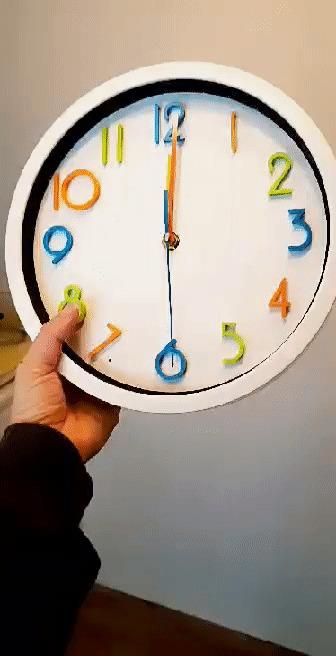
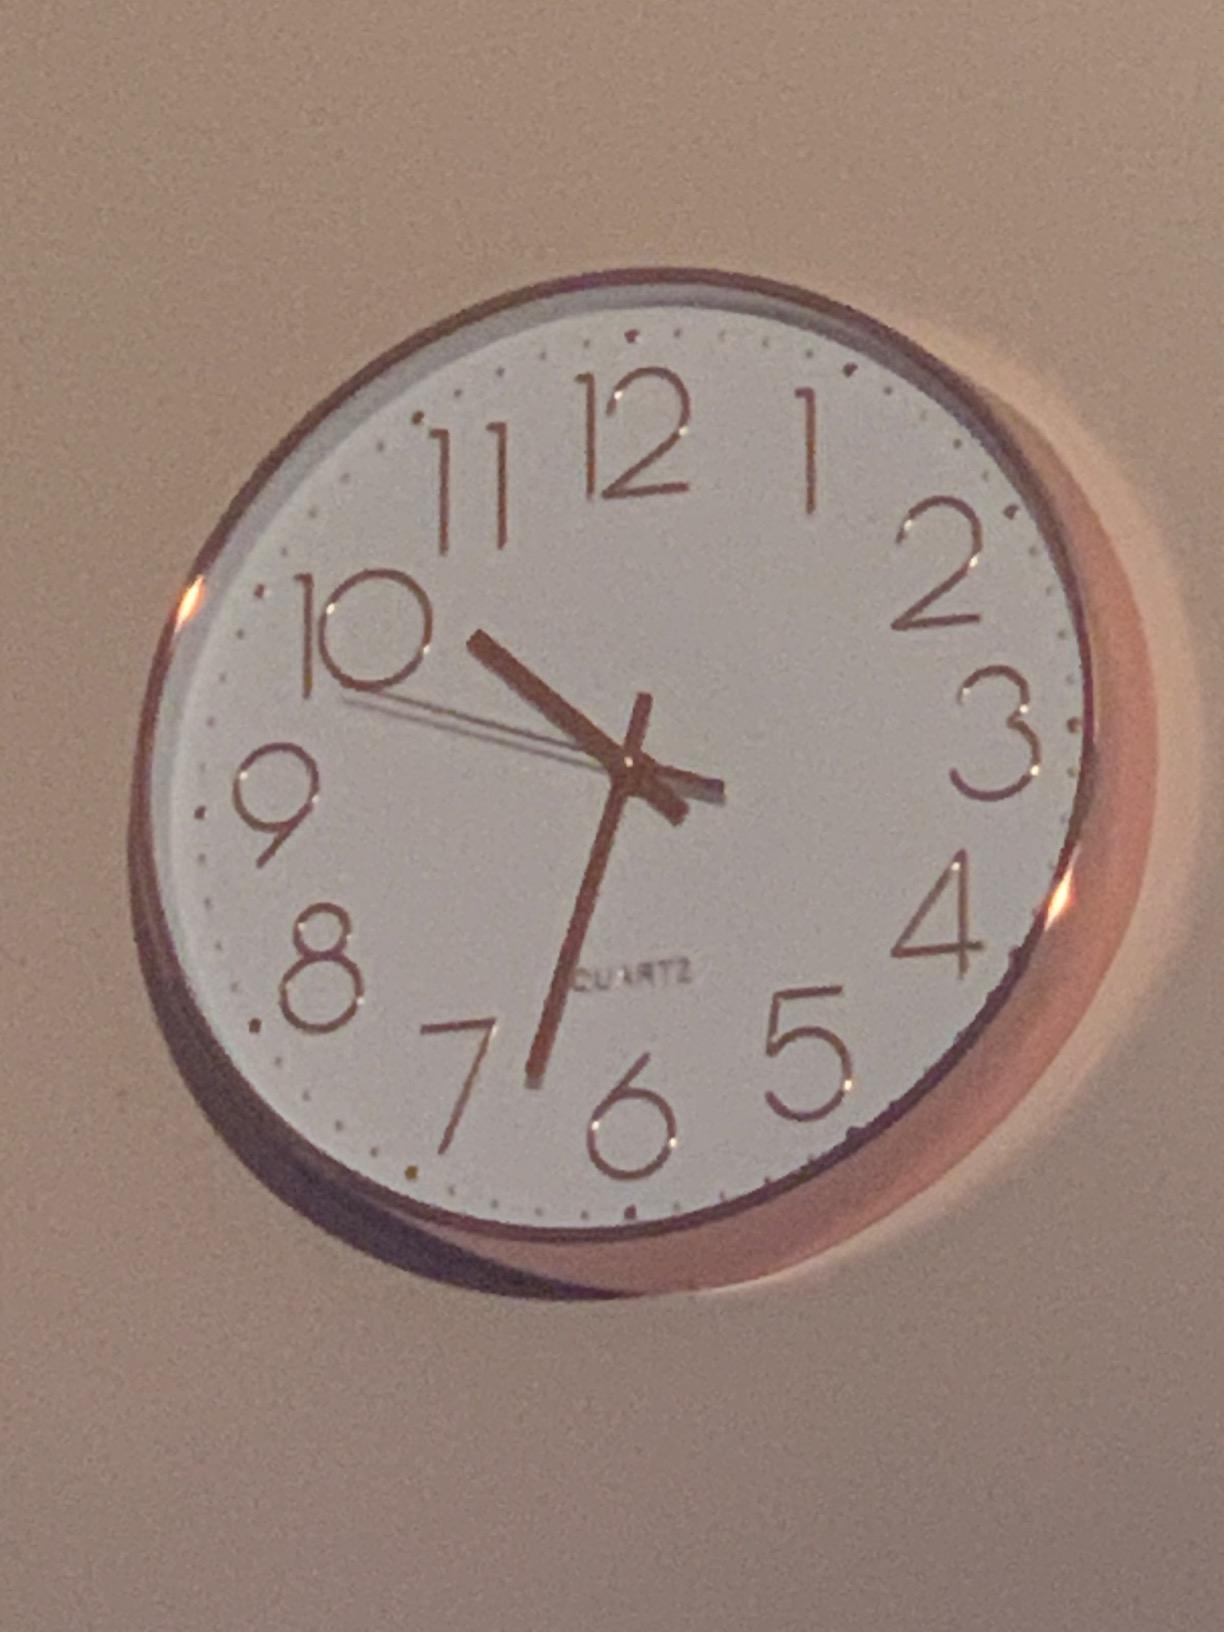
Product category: clock
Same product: no